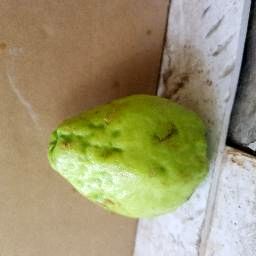
Fruit: Guava
Quality: Good